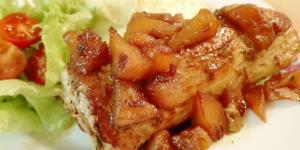
solomillo de cerdo con chutney de manzana